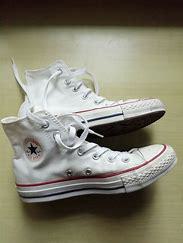
Brand: Converse
Model: Chuck Taylor